Renal artery stenosis

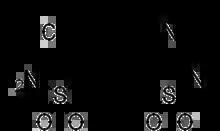
A diuretic (Hydrochlorothiazide)

It is initially treated with medications, including diuretics, and medications for blood pressure control. When high-grade renal artery stenosis is documented and blood pressure cannot be controlled with medication, or if renal function deteriorates, surgery may be resorted to. The most commonly used procedure is a minimally-invasive angioplasty with or without stenting. It is unclear if this approach yields better results than the use of medications alone. It is a relatively safe procedure. If all else fails and the kidney is thought to be worsening hypertension and revascularization with angioplasty or surgery does not work, then surgical removal of the affected kidney (nephrectomy) may significantly improve high blood pressure.